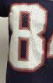
Number: 8